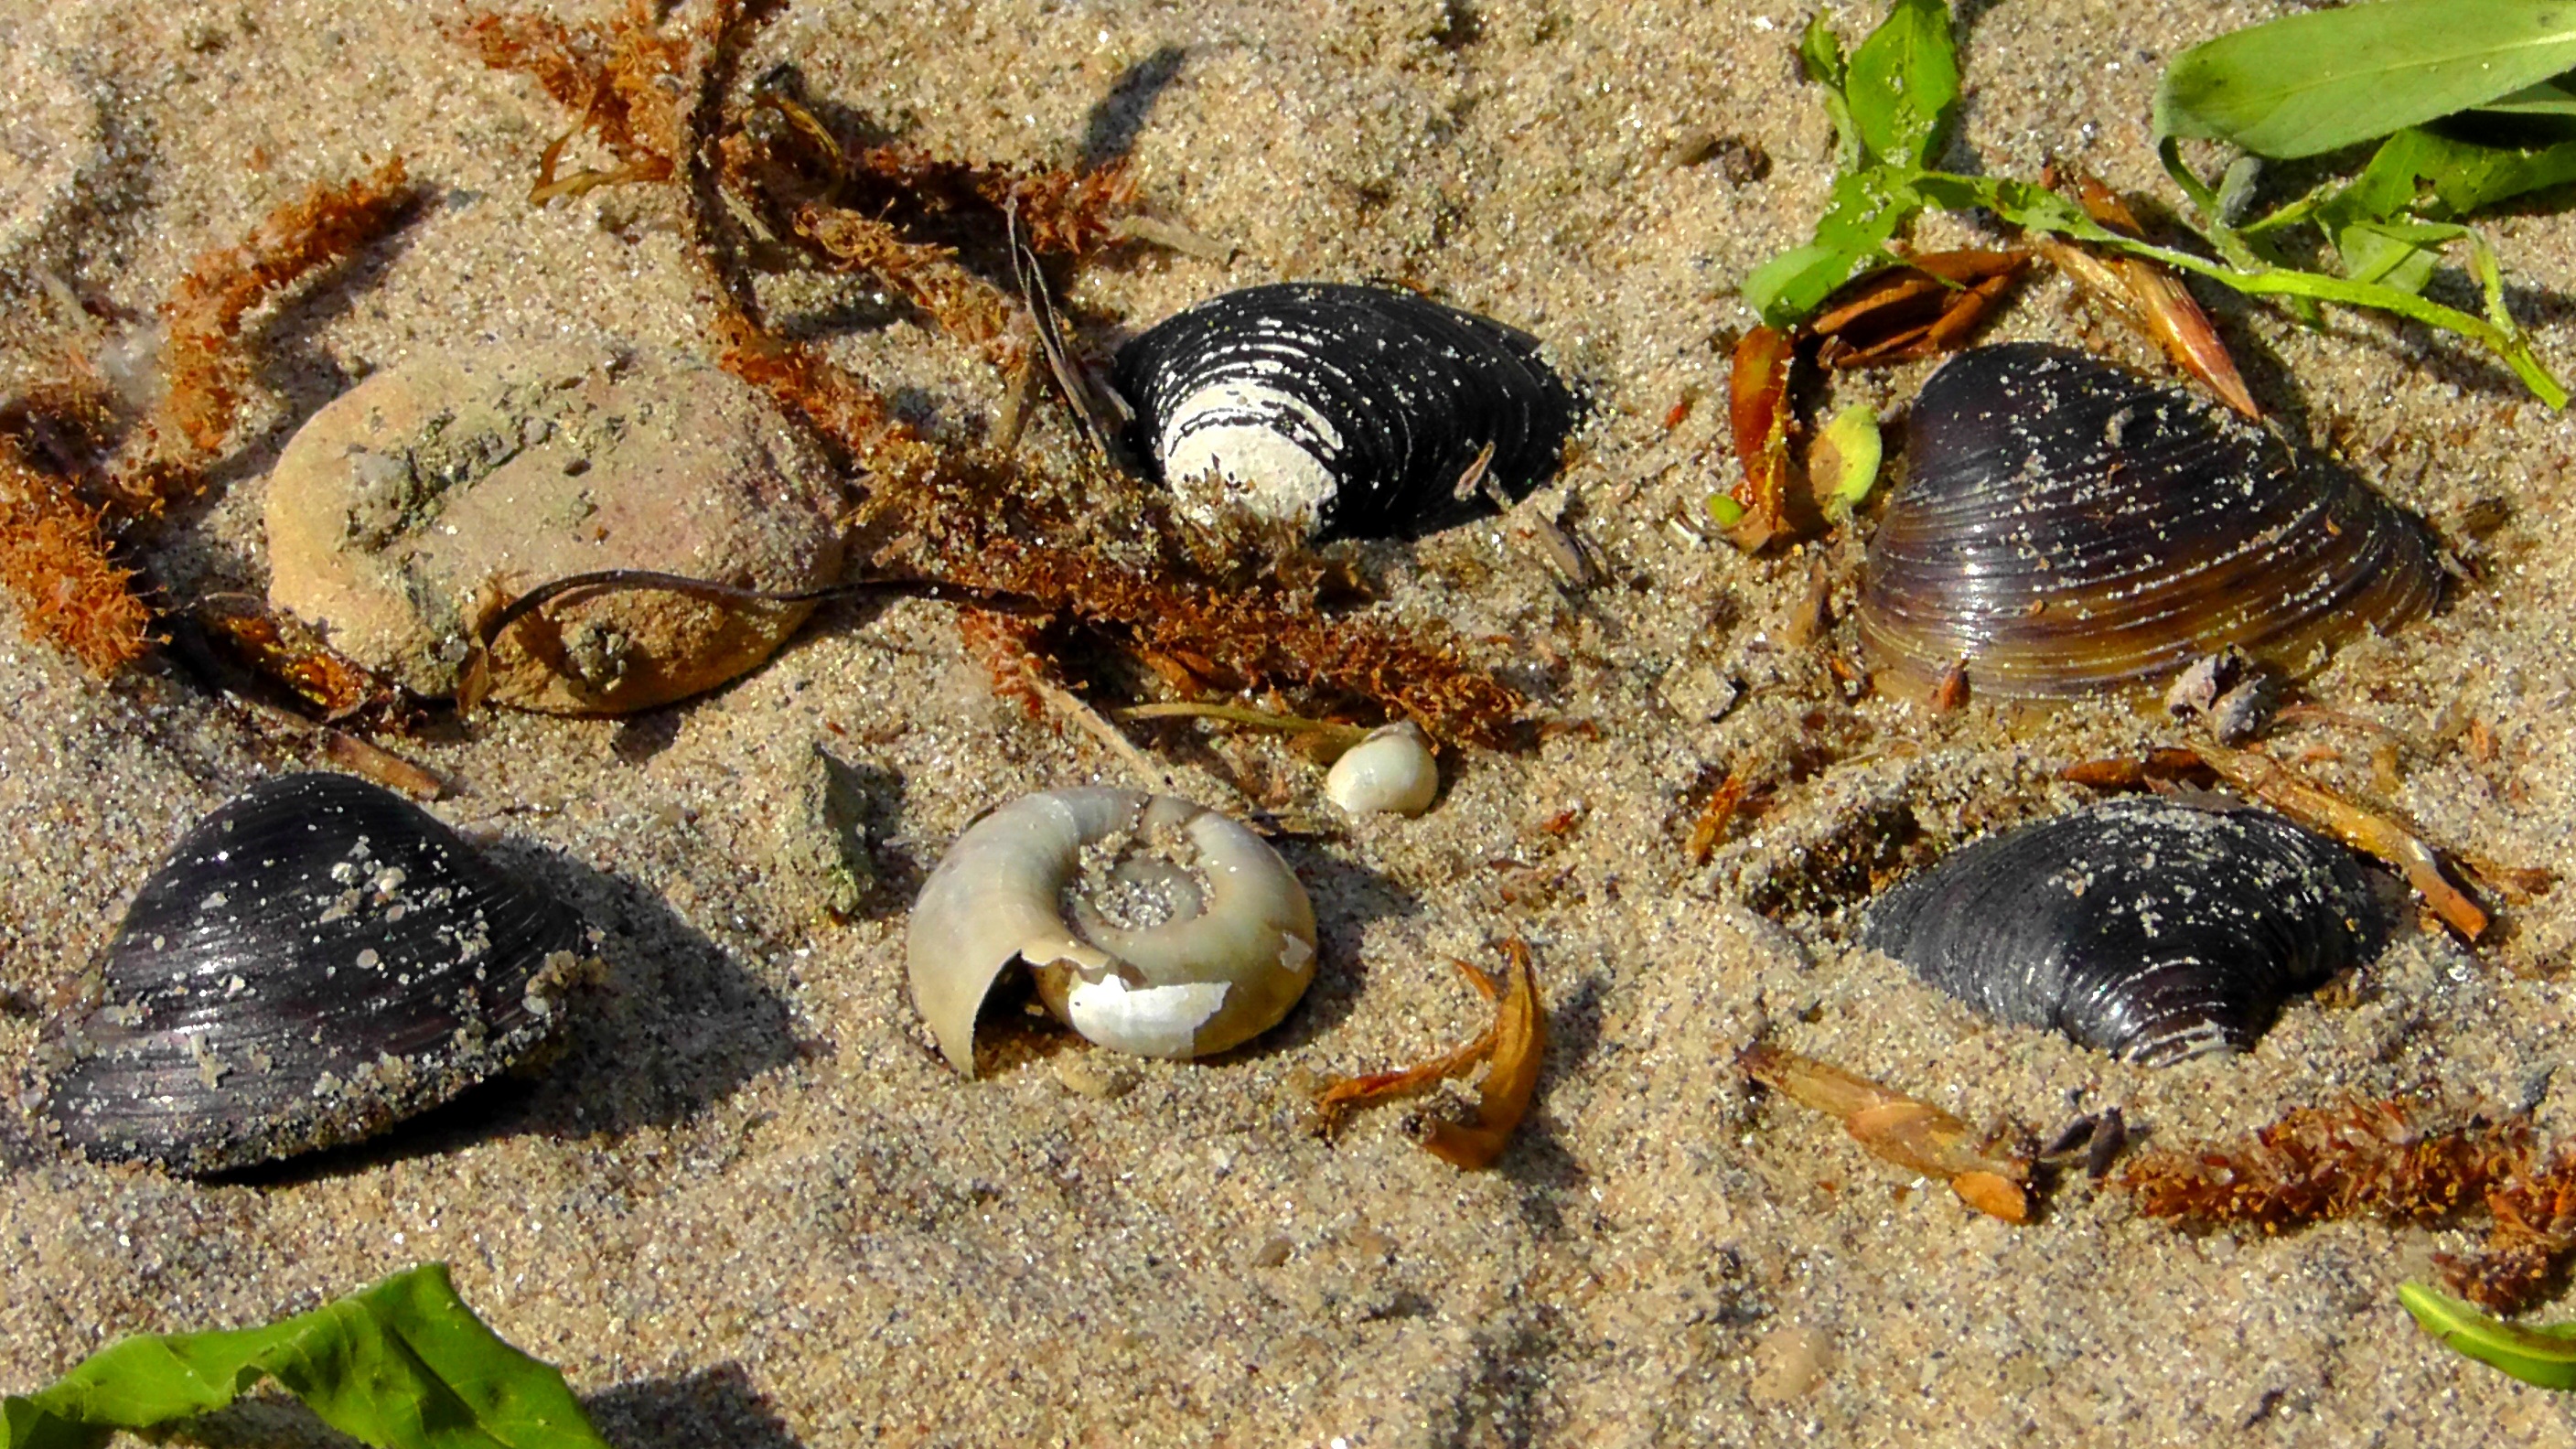
beach, coast, nature, sand, wildlife, underwater, insect, biology, fauna, shell, invertebrate, snail, flotsam, mussels, meeresbewohner, macro photography, snail shell, sea animals, dung beetle, marine biology